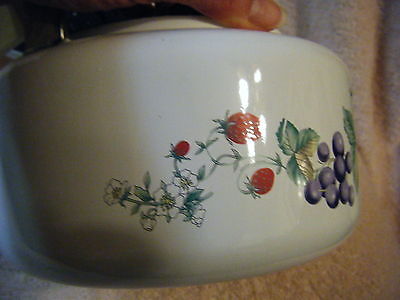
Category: kettle